Women in Mexico

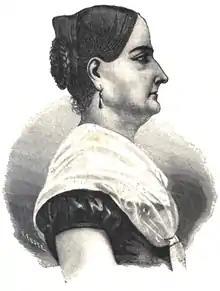

The division of social classes was essential and such divisions were expressed through the attire worn by individuals. Elite and upper-class women could afford expensive textiles imported from Spain. Due to the strong system of racial hierarchy, known as the "sistema de castas", women tended to dress in accordance with their level of wealth and racial status. The racial hierarchy divided society first through separating the "República de Españoles", which was the Hispanic sphere encompassing Spaniards, (Españoles) both peninsular- and American-born; "Mestizos" (mixed Español and Indian); "Mulatos" (mixed Negro and Español); "Negros" (Africans); and offspring of further mixed-race pairings. Regardless of the social status of Indian women, she would dress in compliance with Indian customs. Wealthy women were able to purchase superior materials for clothing.